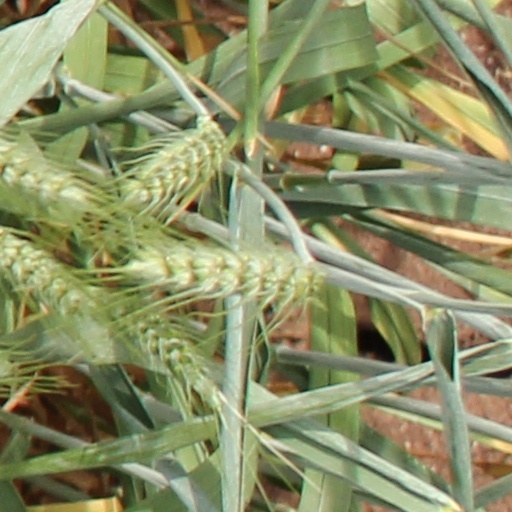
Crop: wheat